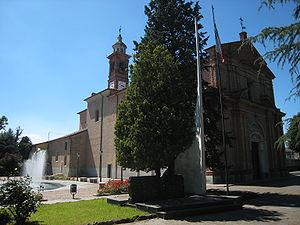
San Giusto Canavese est une commune de la ville métropolitaine de Turin dans le Piémont en Italie.